Wuhan Nationalist government

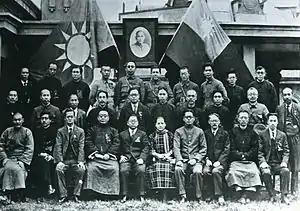
Third Plenary Session of the KMT Second Central Committee in Wuhan, March 1927

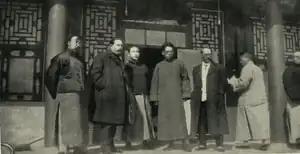
Leaders of Wuhan Nationalist government, from left to right: Mikhail Borodin (second from left), Wang Jingwei, T. V. Soong and Eugene Chen.

The National Revolutionary Army, military arm of the KMT, captured the three cities of Wuchang, Hankou, and Hanyang in a series of battles from August to October 1926 during the early stage of the Northern Expedition, and merged their municipal governments to form Wuhan. After the Wuhan area had fallen to the KMT, local workers organized themselves into left-leaning trade unions, which grew to around 300,000 members by the end of the year. Trade unions also emerged in other NRA-held cities, while peasant uprisings spread throughout the countryside. Backed by these emerging mass-movements, members of the Kuomintang relocated from Guangzhou to Wuhan, and formed a new nationalist government in December. In order to consolidate the conquest, it was in the interest of the KMT to relocate from Guangzhou to Wuhan. Chiang initially invited the government to move to Wuhan but later demurred and tried to keep the members of the central committees in Nanchang, Jiangxi, where his headquarters was located. By the time the government moved to Wuhan with its left-leaning leadership including Sun Fo, Xu Qian, T. V. Soong, the peasant and labor movement led by communists and leftists of Kuomintang was in full swing in Hunan and Hubei. It was during this period that Mao Zedong prepared his "Report on an Investigation of the Peasant Movement in Hunan" that severely criticized Party leadership.